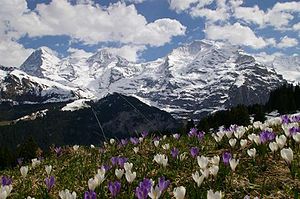
Krokus
Vilde krokus, der gror ved foden af Eiger i Alperne.
Vilde krokus, der gror ved foden af Eiger i Alperne.
Krokus er en staude, der ofte betragtes som en løgplante, selv om dens overvintringsorgan egentlig er en knold. Slægten er udbredt med flere end 30 arter i Europa, Mellemøsten og Nordafrika. De fleste krokus bliver 10-20 cm høje, og de findes i mange farver fra hvide og gullige til lilla og blå. Blomstringstidspunktet er afhængigt af sorten, men falder for det meste fra sidst i februar til ind i april eller – for de efterårsblomstrede typer – fra september til ind i november.